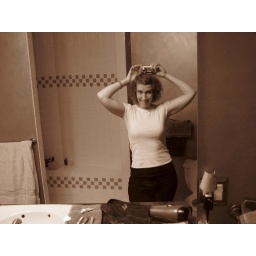
all smiles in the mirror sepia - west linn bathroom